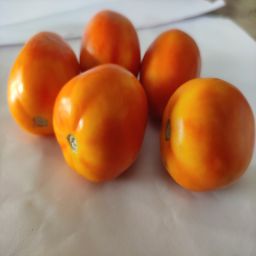
Crop: Tomato
Quality: Ripe